Arndell Anglican College

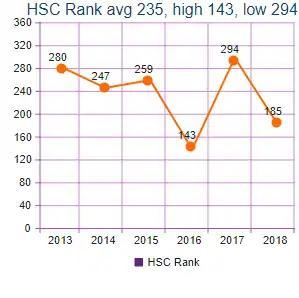

To the left is Arndell's HSC ranking according to BetterEducation.com.au, compared to all other schools sitting the HSC. The year 2016 was Arndell's best, with a ranking of 143 making it into the top 150 schools.